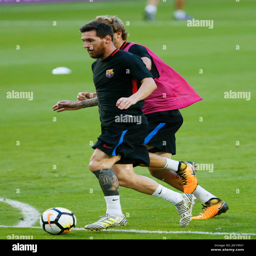
player controls the ball during a training session at stadium